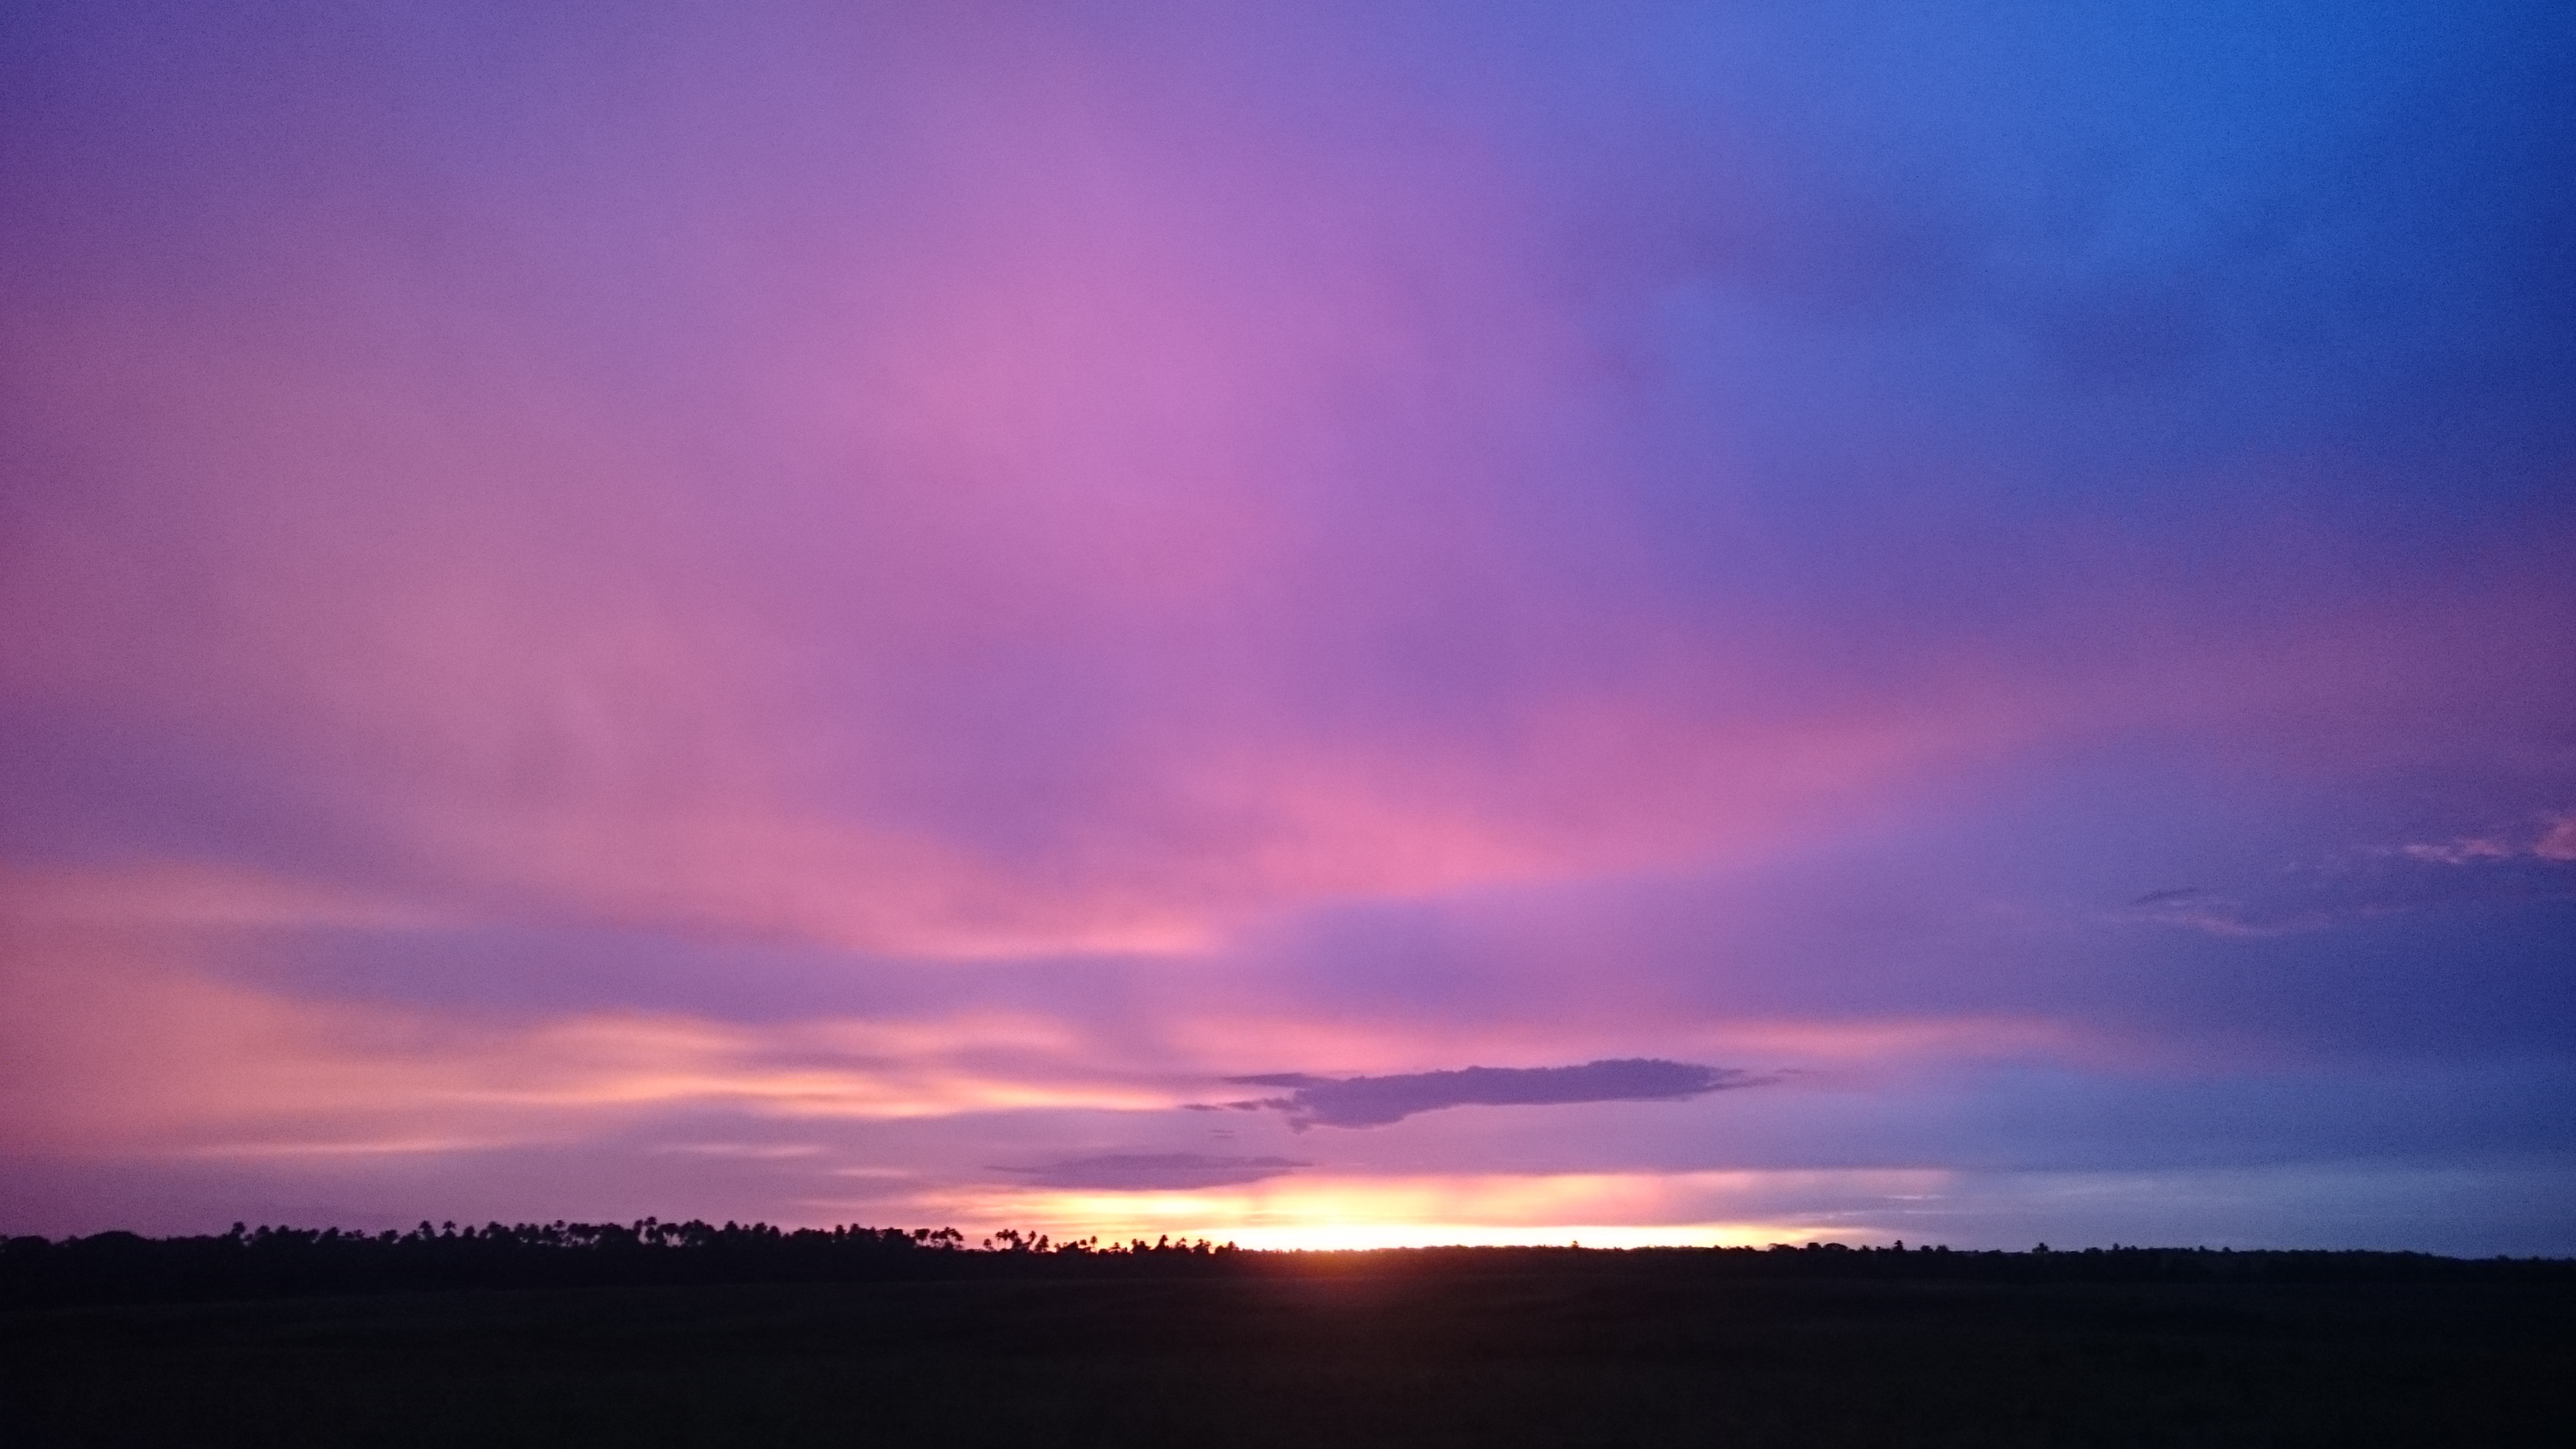
horizon, cloud, sky, sunrise, sunset, sunlight, morning, dawn, atmosphere, dusk, evening, afterglow, meteorological phenomenon, red sky at morning